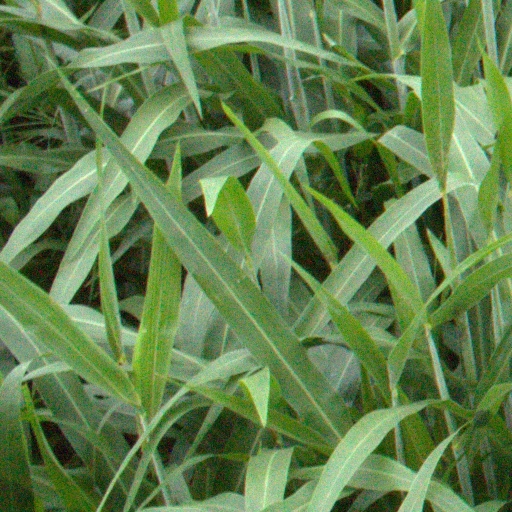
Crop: sorghum